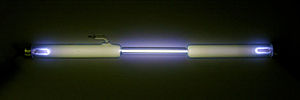
Ilt / Egenskaber og molekylær struktur / Fysiske egenskaber
oxygen-spektralrør. Den grønne farve er den samme, der kan ses i "aurora borealis"
Ilt eller oxygen er et grundstof med symbolet O og atomnummeret 8. Det er en del af gruppen af chalkogener i det periodiske system, og er et stærkt reaktivt ikkemetal og et oxidationsmiddel, som nemt danner kemiske forbindelser med de fleste andre grundstoffer. Rangeret efter masse er oxygen det tredje-mest forekommende grundstof i universet, efter brint og helium. Ved almindelig temperatur og tryk danner to iltatomer en kemisk binding og danner iltallotropen dioxygen, der er en farveløs og lugtfri diatomisk gas med den kemiske formel O₂. Diatomisk oxygen udgør 20,8% af Jordens atmosfære. Iltniveauet i atmosfæren er dog på vej nedad på verdensplan, hvilket muligvis skyldes afbrænding af fossile brændstoffer. Ilt er det mest forekommende grundstof i jordskorpen rangeret efter masse, da oxidforbindelser såsom siliciumdioxid udgør næsten halvdelen af skorpens masse.